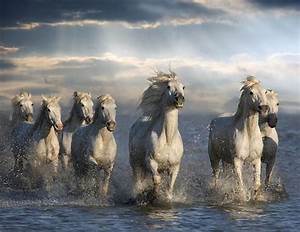
Label: cavallo